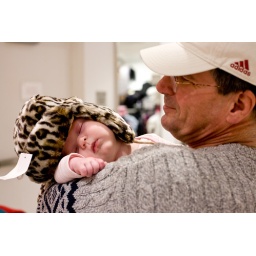
Passed out party girl with a animal print hat that her grandfather put on her at H&amp;amp;M in Chicago.